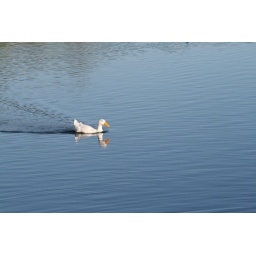
A duck in water